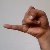
The image shows a hand gesture representing the letter 'J' in Indian Sign Language.